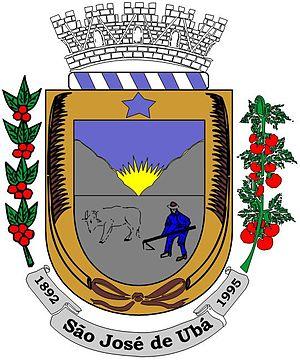
São José de Ubá est une municipalité brésilienne de l'État de Rio de Janeiro et la Microrégion de Santo Antônio de Pádua.